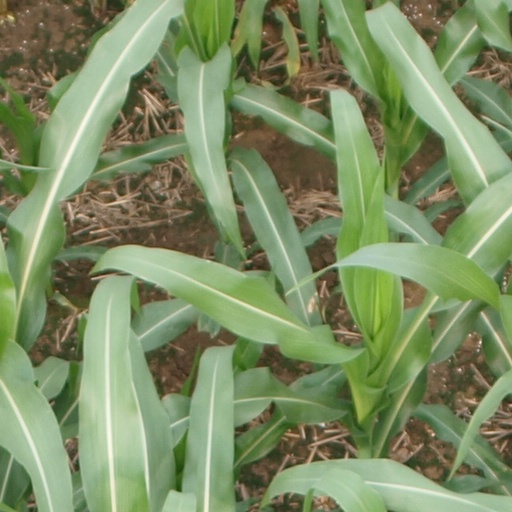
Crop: maize; corn